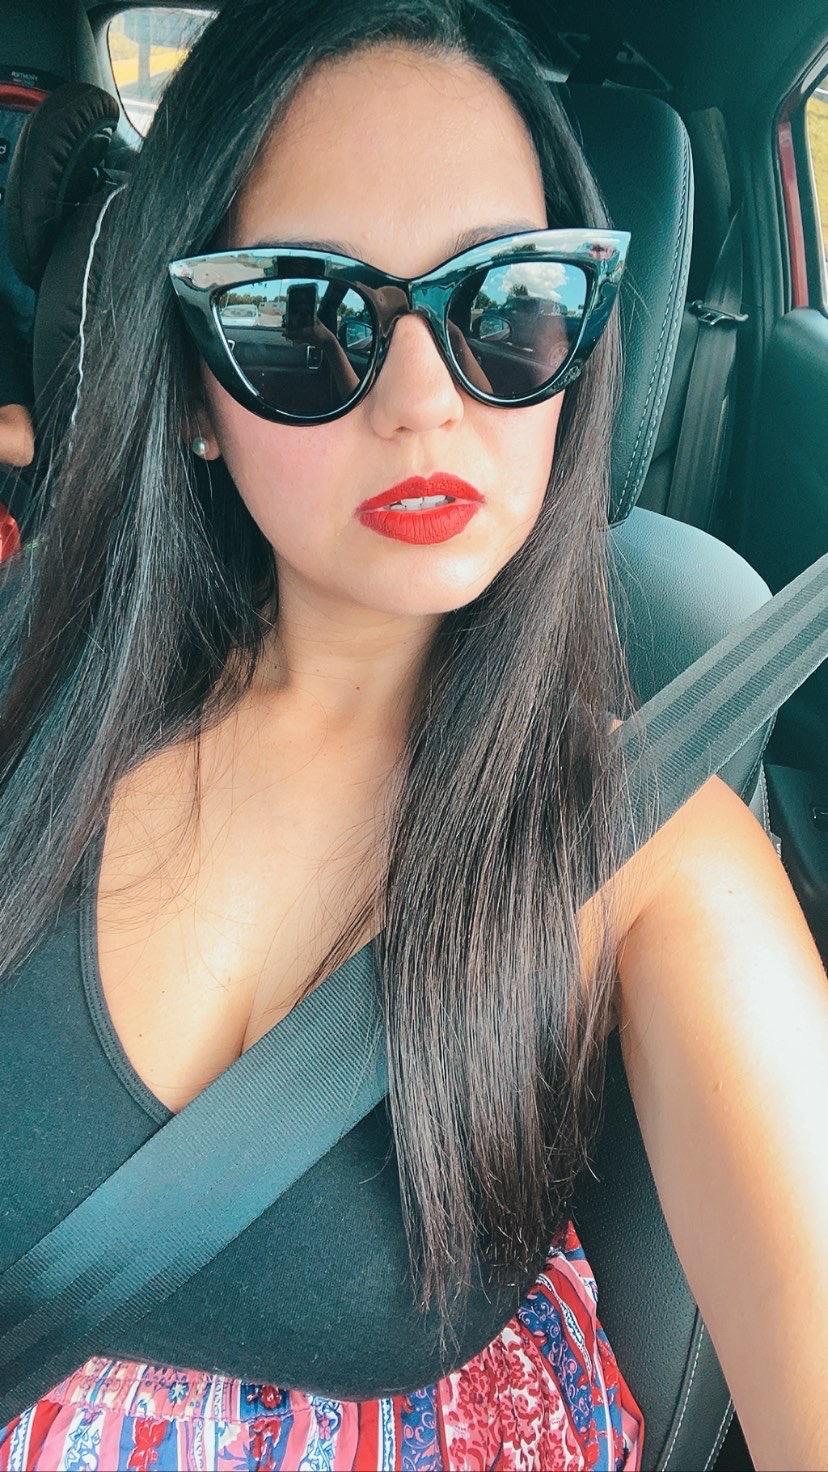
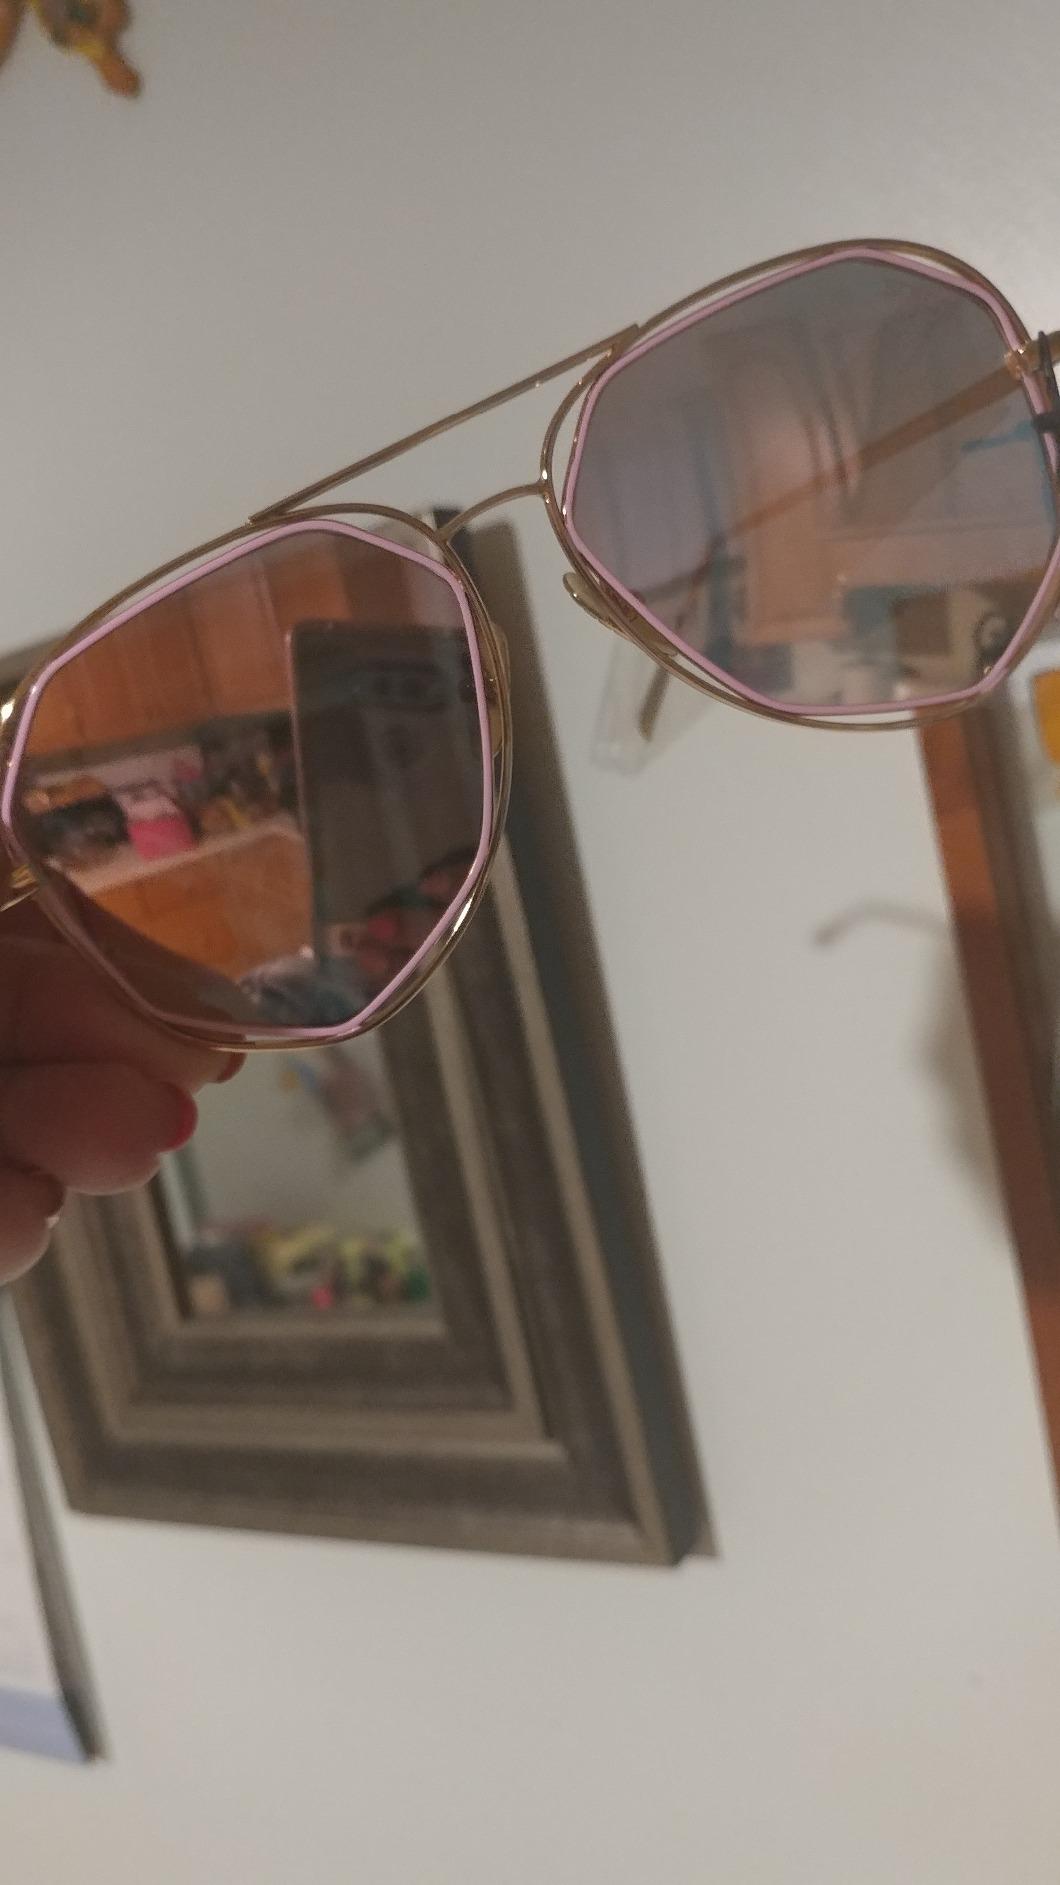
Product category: accessories_sunglasses
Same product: no